Blue Army (Poland)

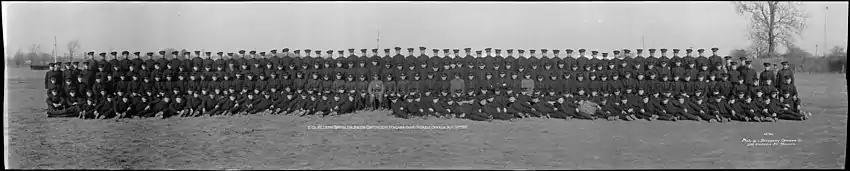
'E' Company, 1st Depot Battalion Polish Contingent, Niagara Camp in Ontario Canada, 16 November 1917

The order of battle shows the hierarchical organization of an armed force participating in a military operation or campaign. The Blue Army order of battle was as follows: